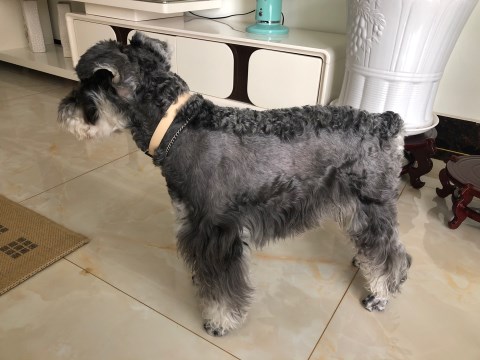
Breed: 2342-n000102-miniature_schnauzer